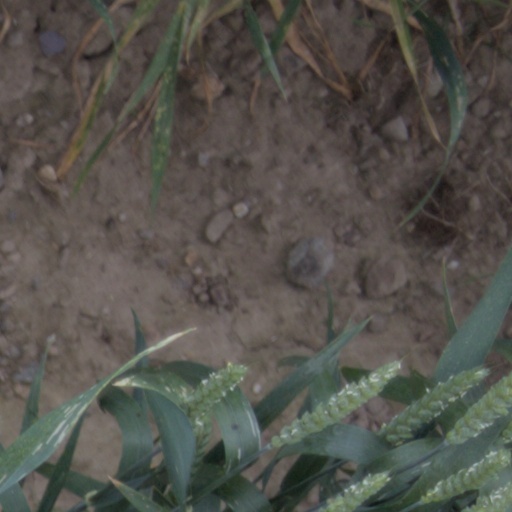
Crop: wheat